Mike Danton

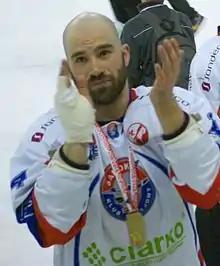
Danton in 2014

Michael Sage Danton ("né" Jefferson, October 21, 1980) is a Polish-Canadian former professional ice hockey player and convicted felon. He last played for Rivière-du-Loup 3L in the LNAH.